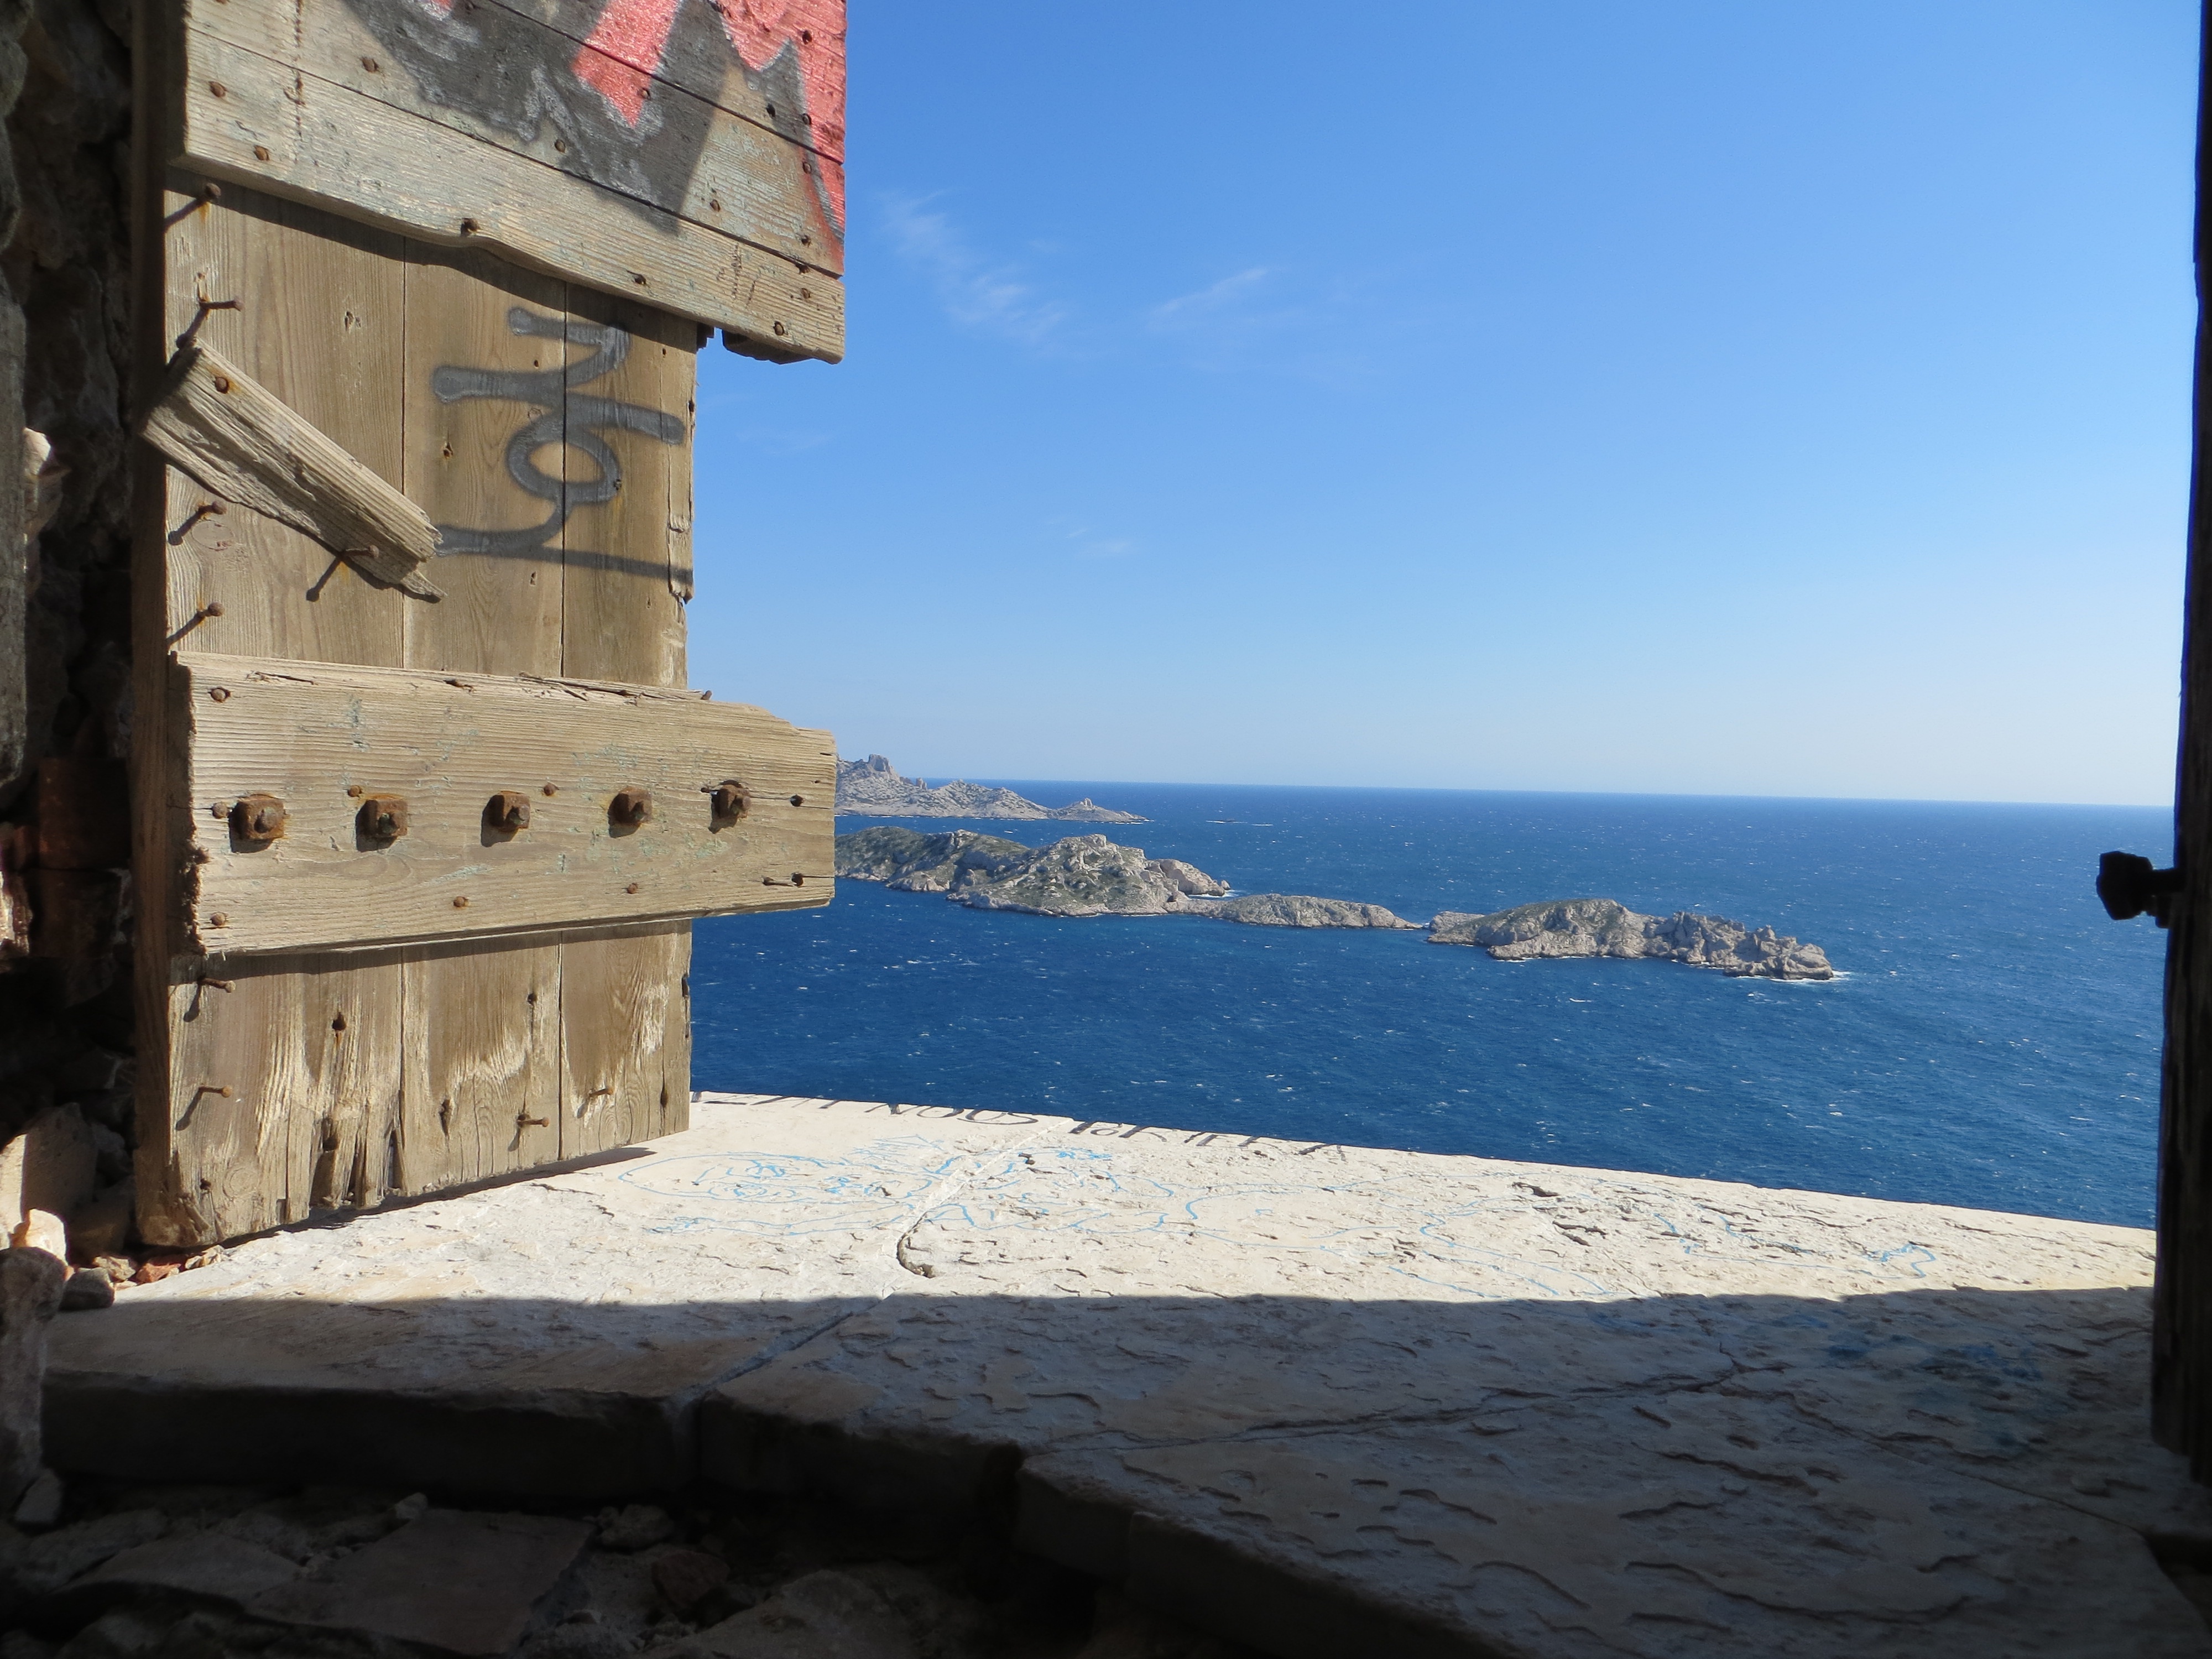
sea, coast, rock, vacation, travel, tower, blue, tourism, terrain